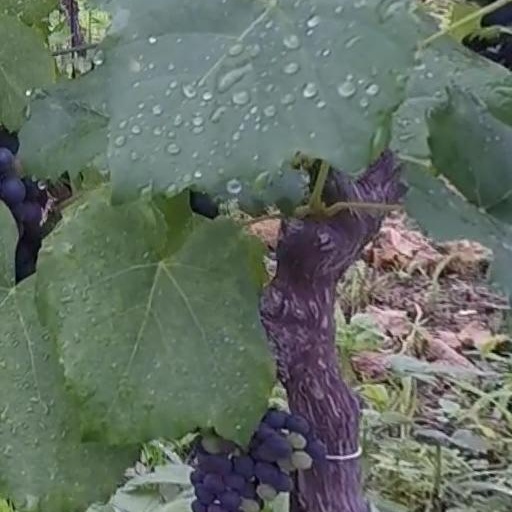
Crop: grape